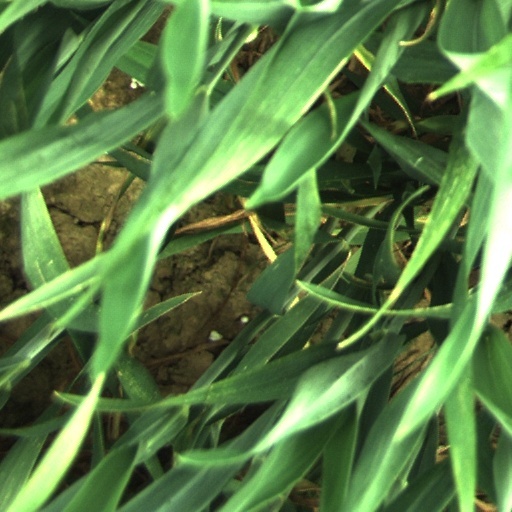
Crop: wheat